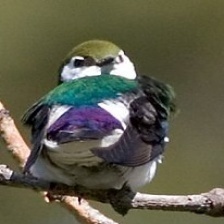
Species: VIOLET GREEN SWALLOW
Scientific name: TACHYCINETA THALASSINA